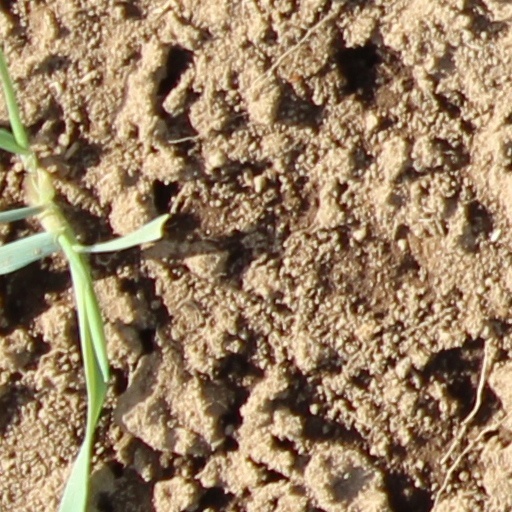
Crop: wheat